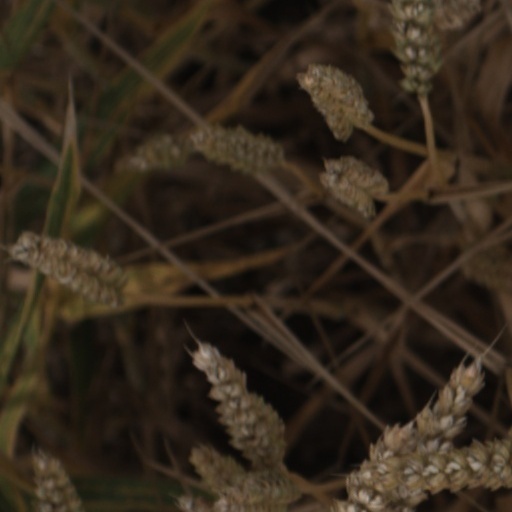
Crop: wheat